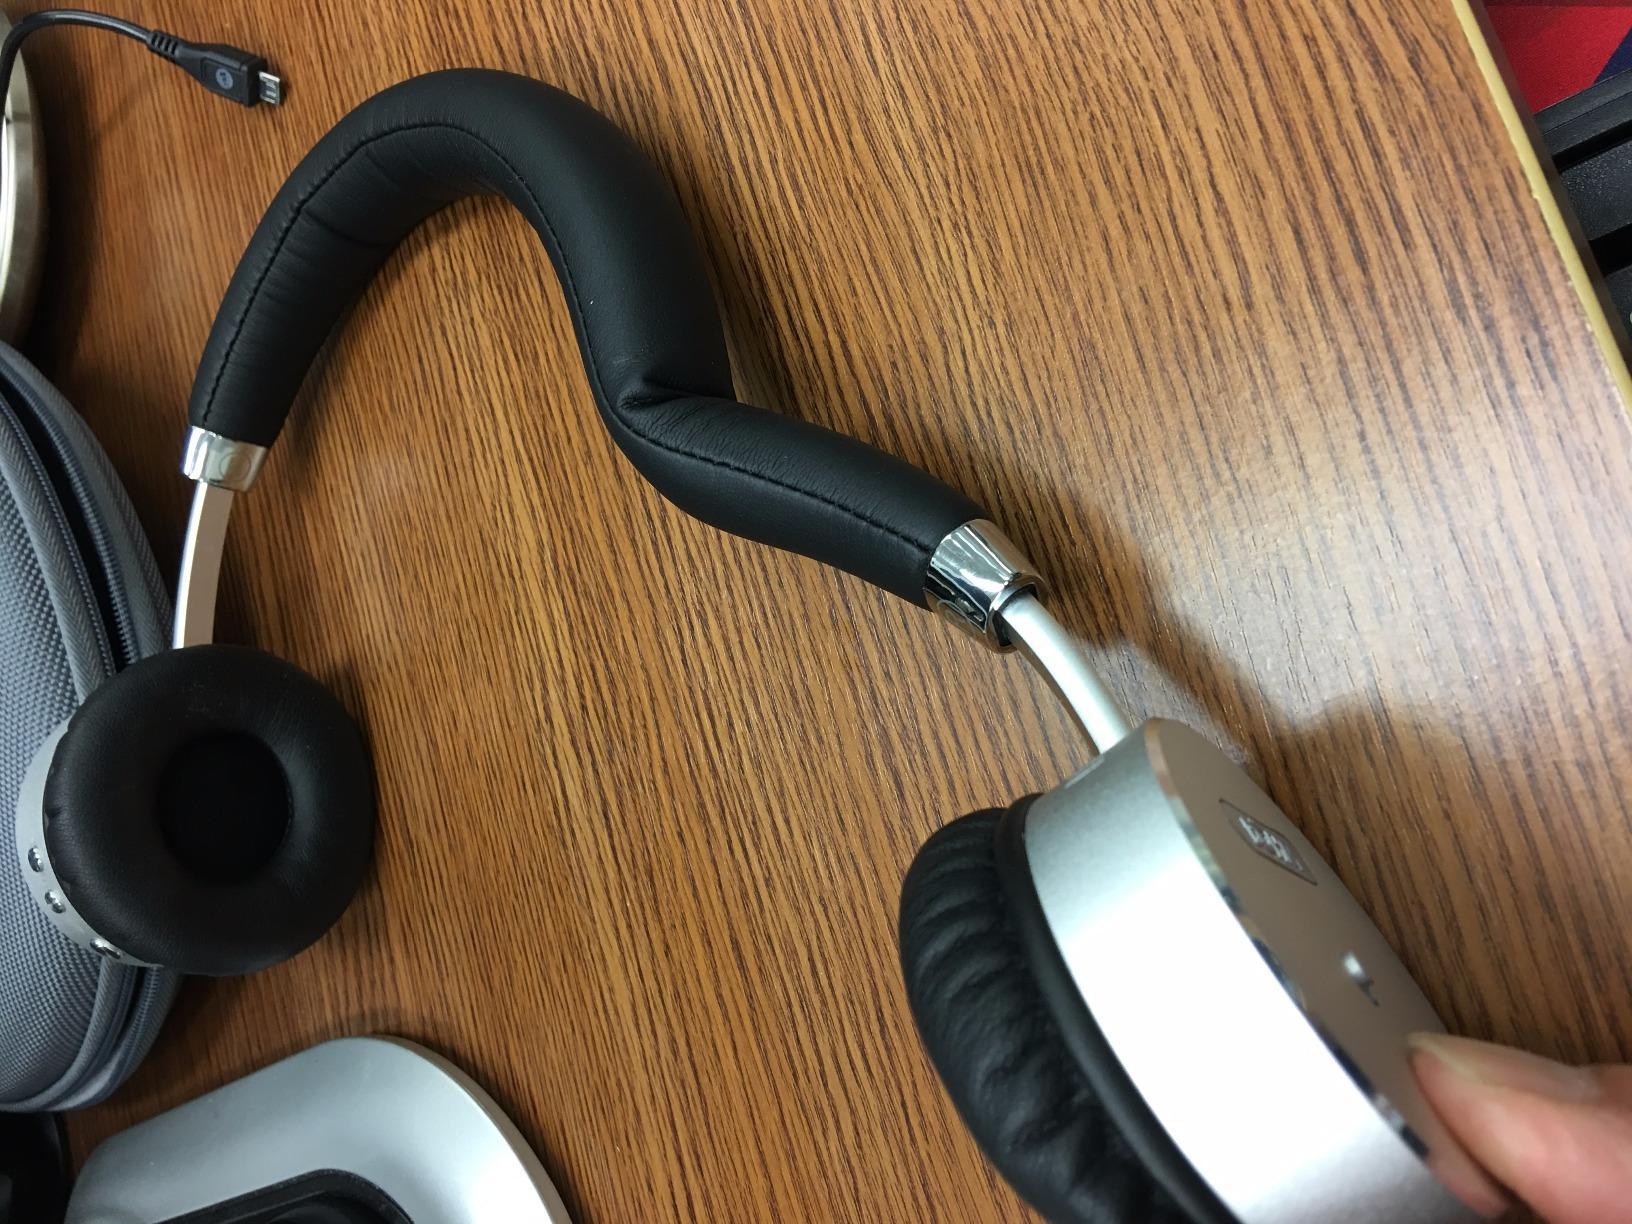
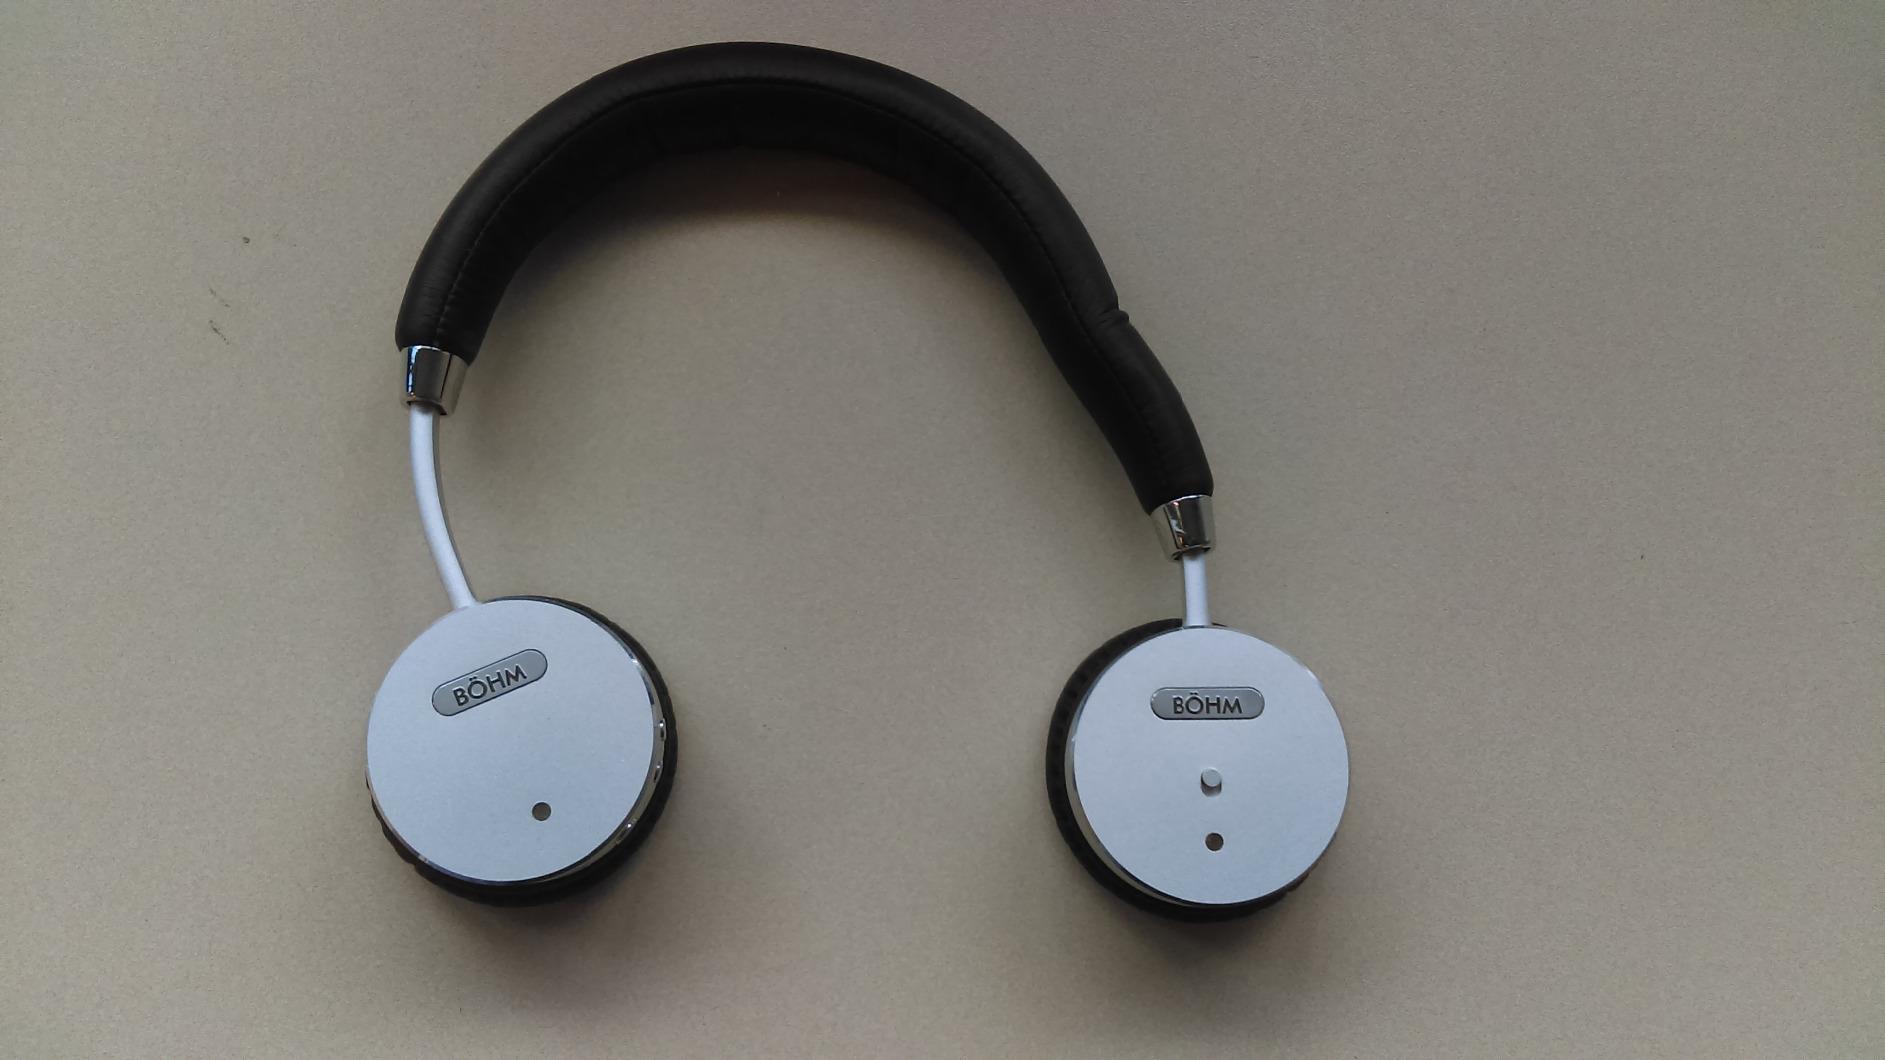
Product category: headphones
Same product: yes